The Legend of Zelda: Tears of the Kingdom

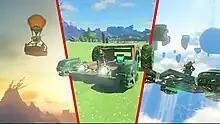
The player can build various contraptions to explore the in-game world or solve puzzles.

"Tears of the Kingdom" retains the open world action-adventure gameplay of "" (2017). As Link, the player explores the main setting of Hyrule and two new areas: the sky, which has several floating islands, and the Depths, a vast underground area beneath Hyrule. Link can climb, ride horses, or use a paraglider to soar through the air. Characters and locations from "Breath of the Wild" were kept and modified to fit the game's story.